Goran Pandev

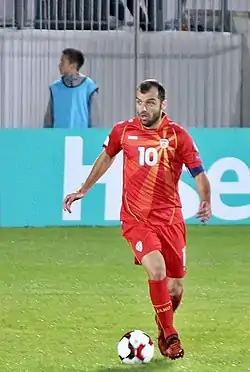
Pandev playing for Macedonia in 2017

In June 2001, Pandev made his senior debut for North Macedonia during an away FIFA World Cup qualification match against Turkey. With two goals against Spain on 12 August 2009, he became the national team's all-time leading scorer, surpassing Georgi Hristov.